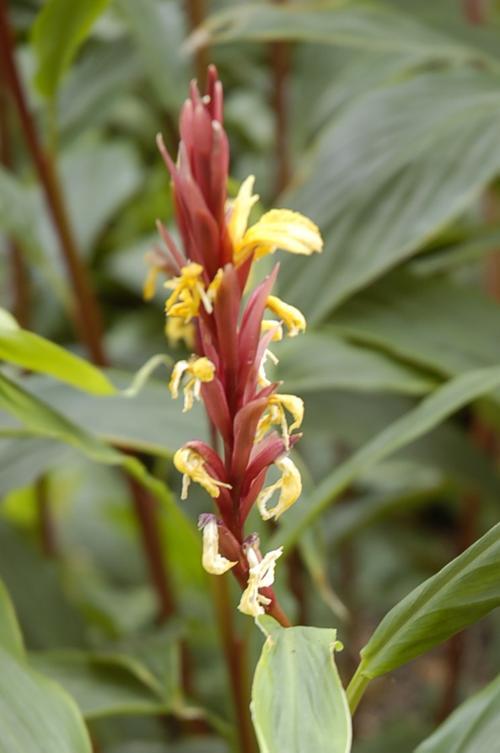
Label: cautleya spicata